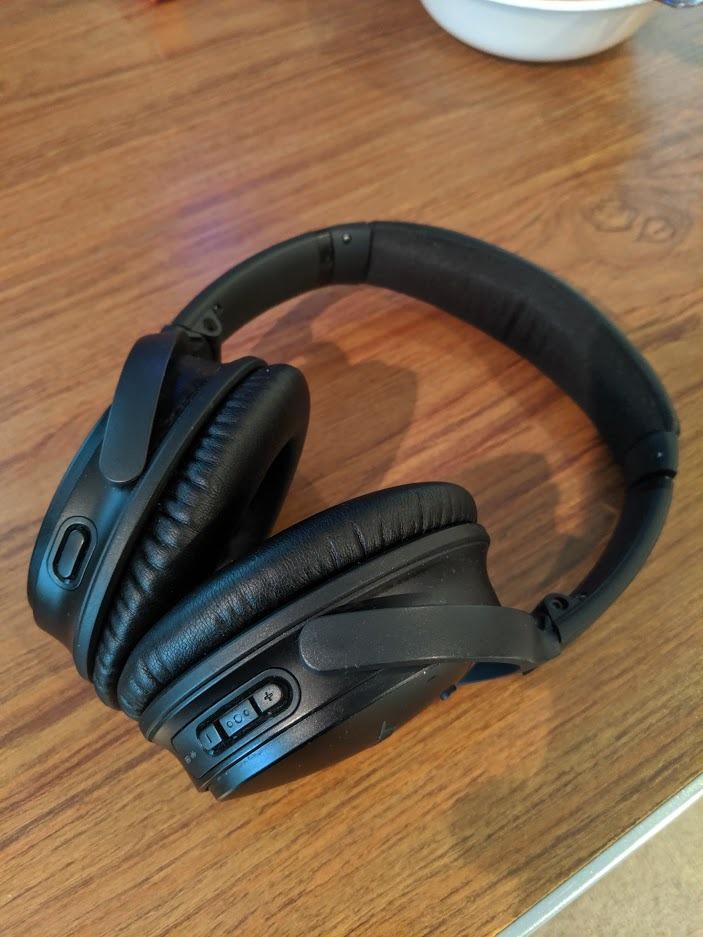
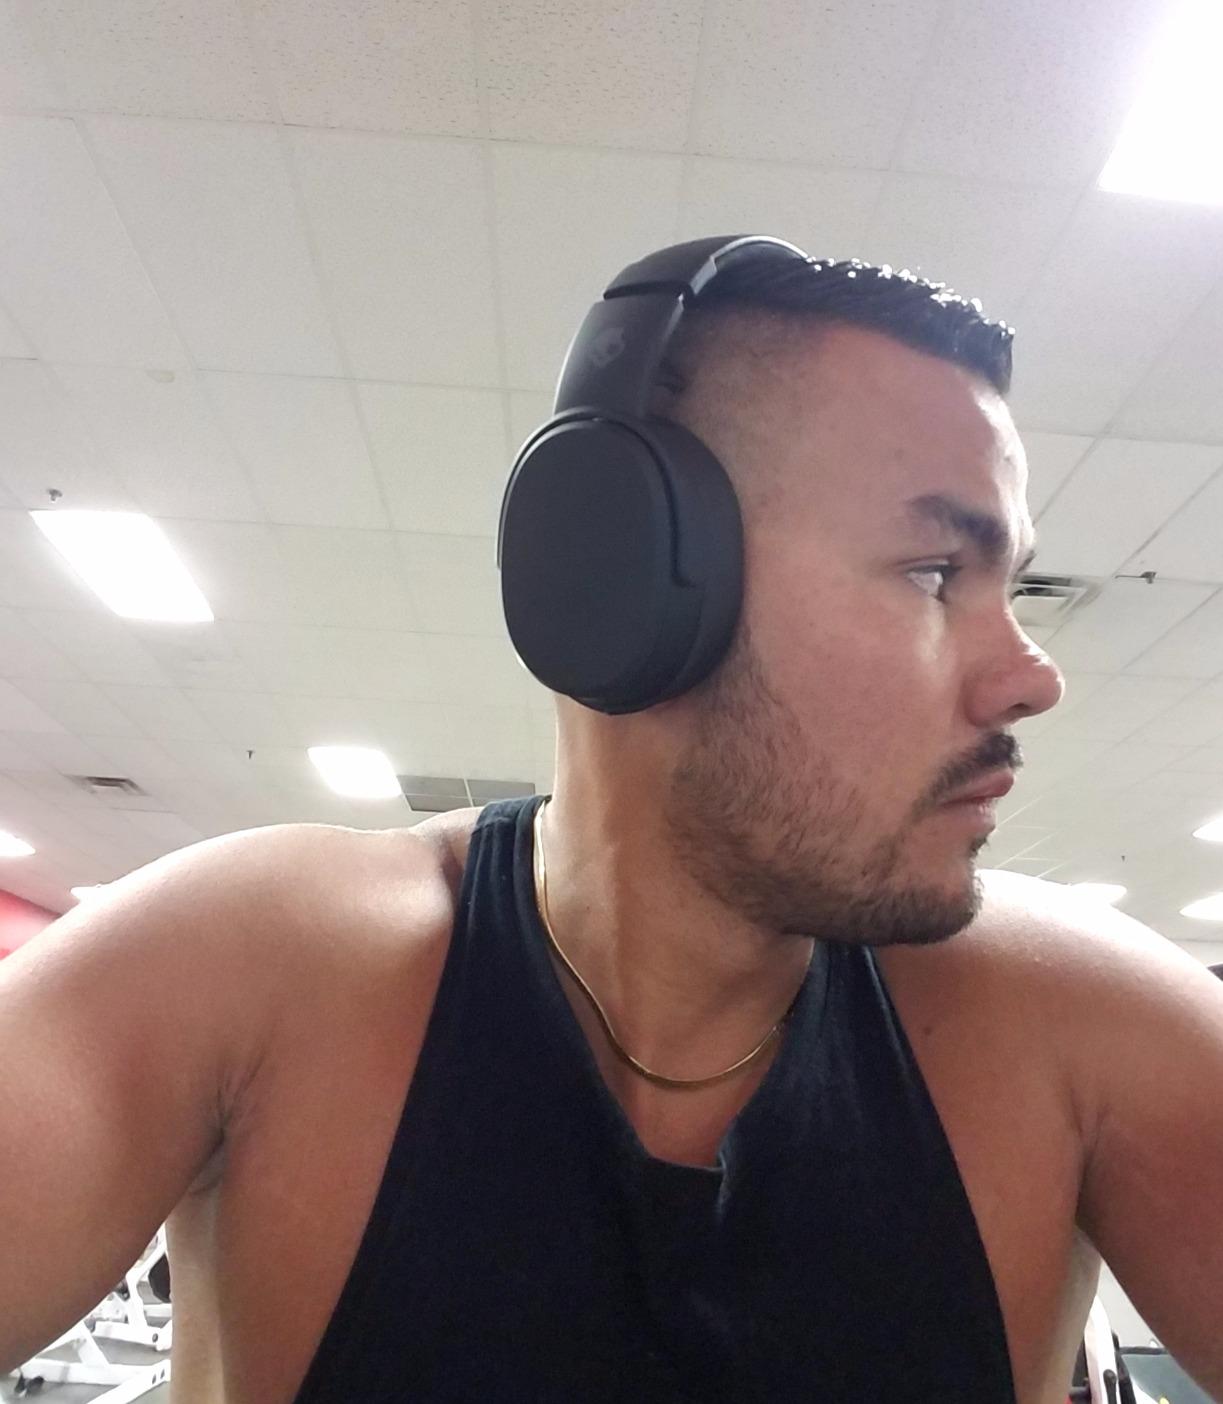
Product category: headphones
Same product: no